Raziel

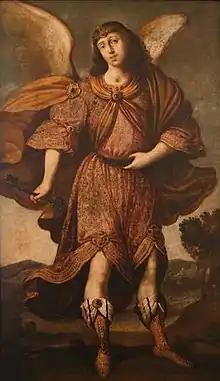
Archangel Raziel (Circle of Francisco de Zurbarán), circa 1650.

Raziel, ( "Rāzīʾēl," "God is my Mystery") also known as Gallitsur (Hebrew: גַּלִּיצוּר "Gallīṣūr") is an angel within the teachings of Jewish mysticism (of the Kabbalah of Judaism) who is the "Angel of Secrets" and the "Angel of Mysteries”. He is also called "Keeper of All Magic." He is one of the angels associated with the sephirah Chokmah of Kabbalah, alongside Jophiel.